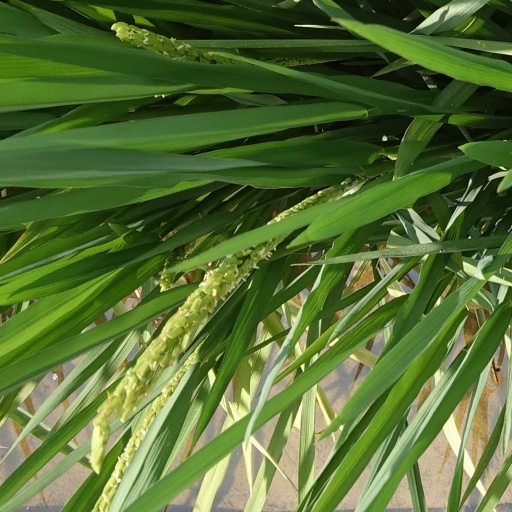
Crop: rice